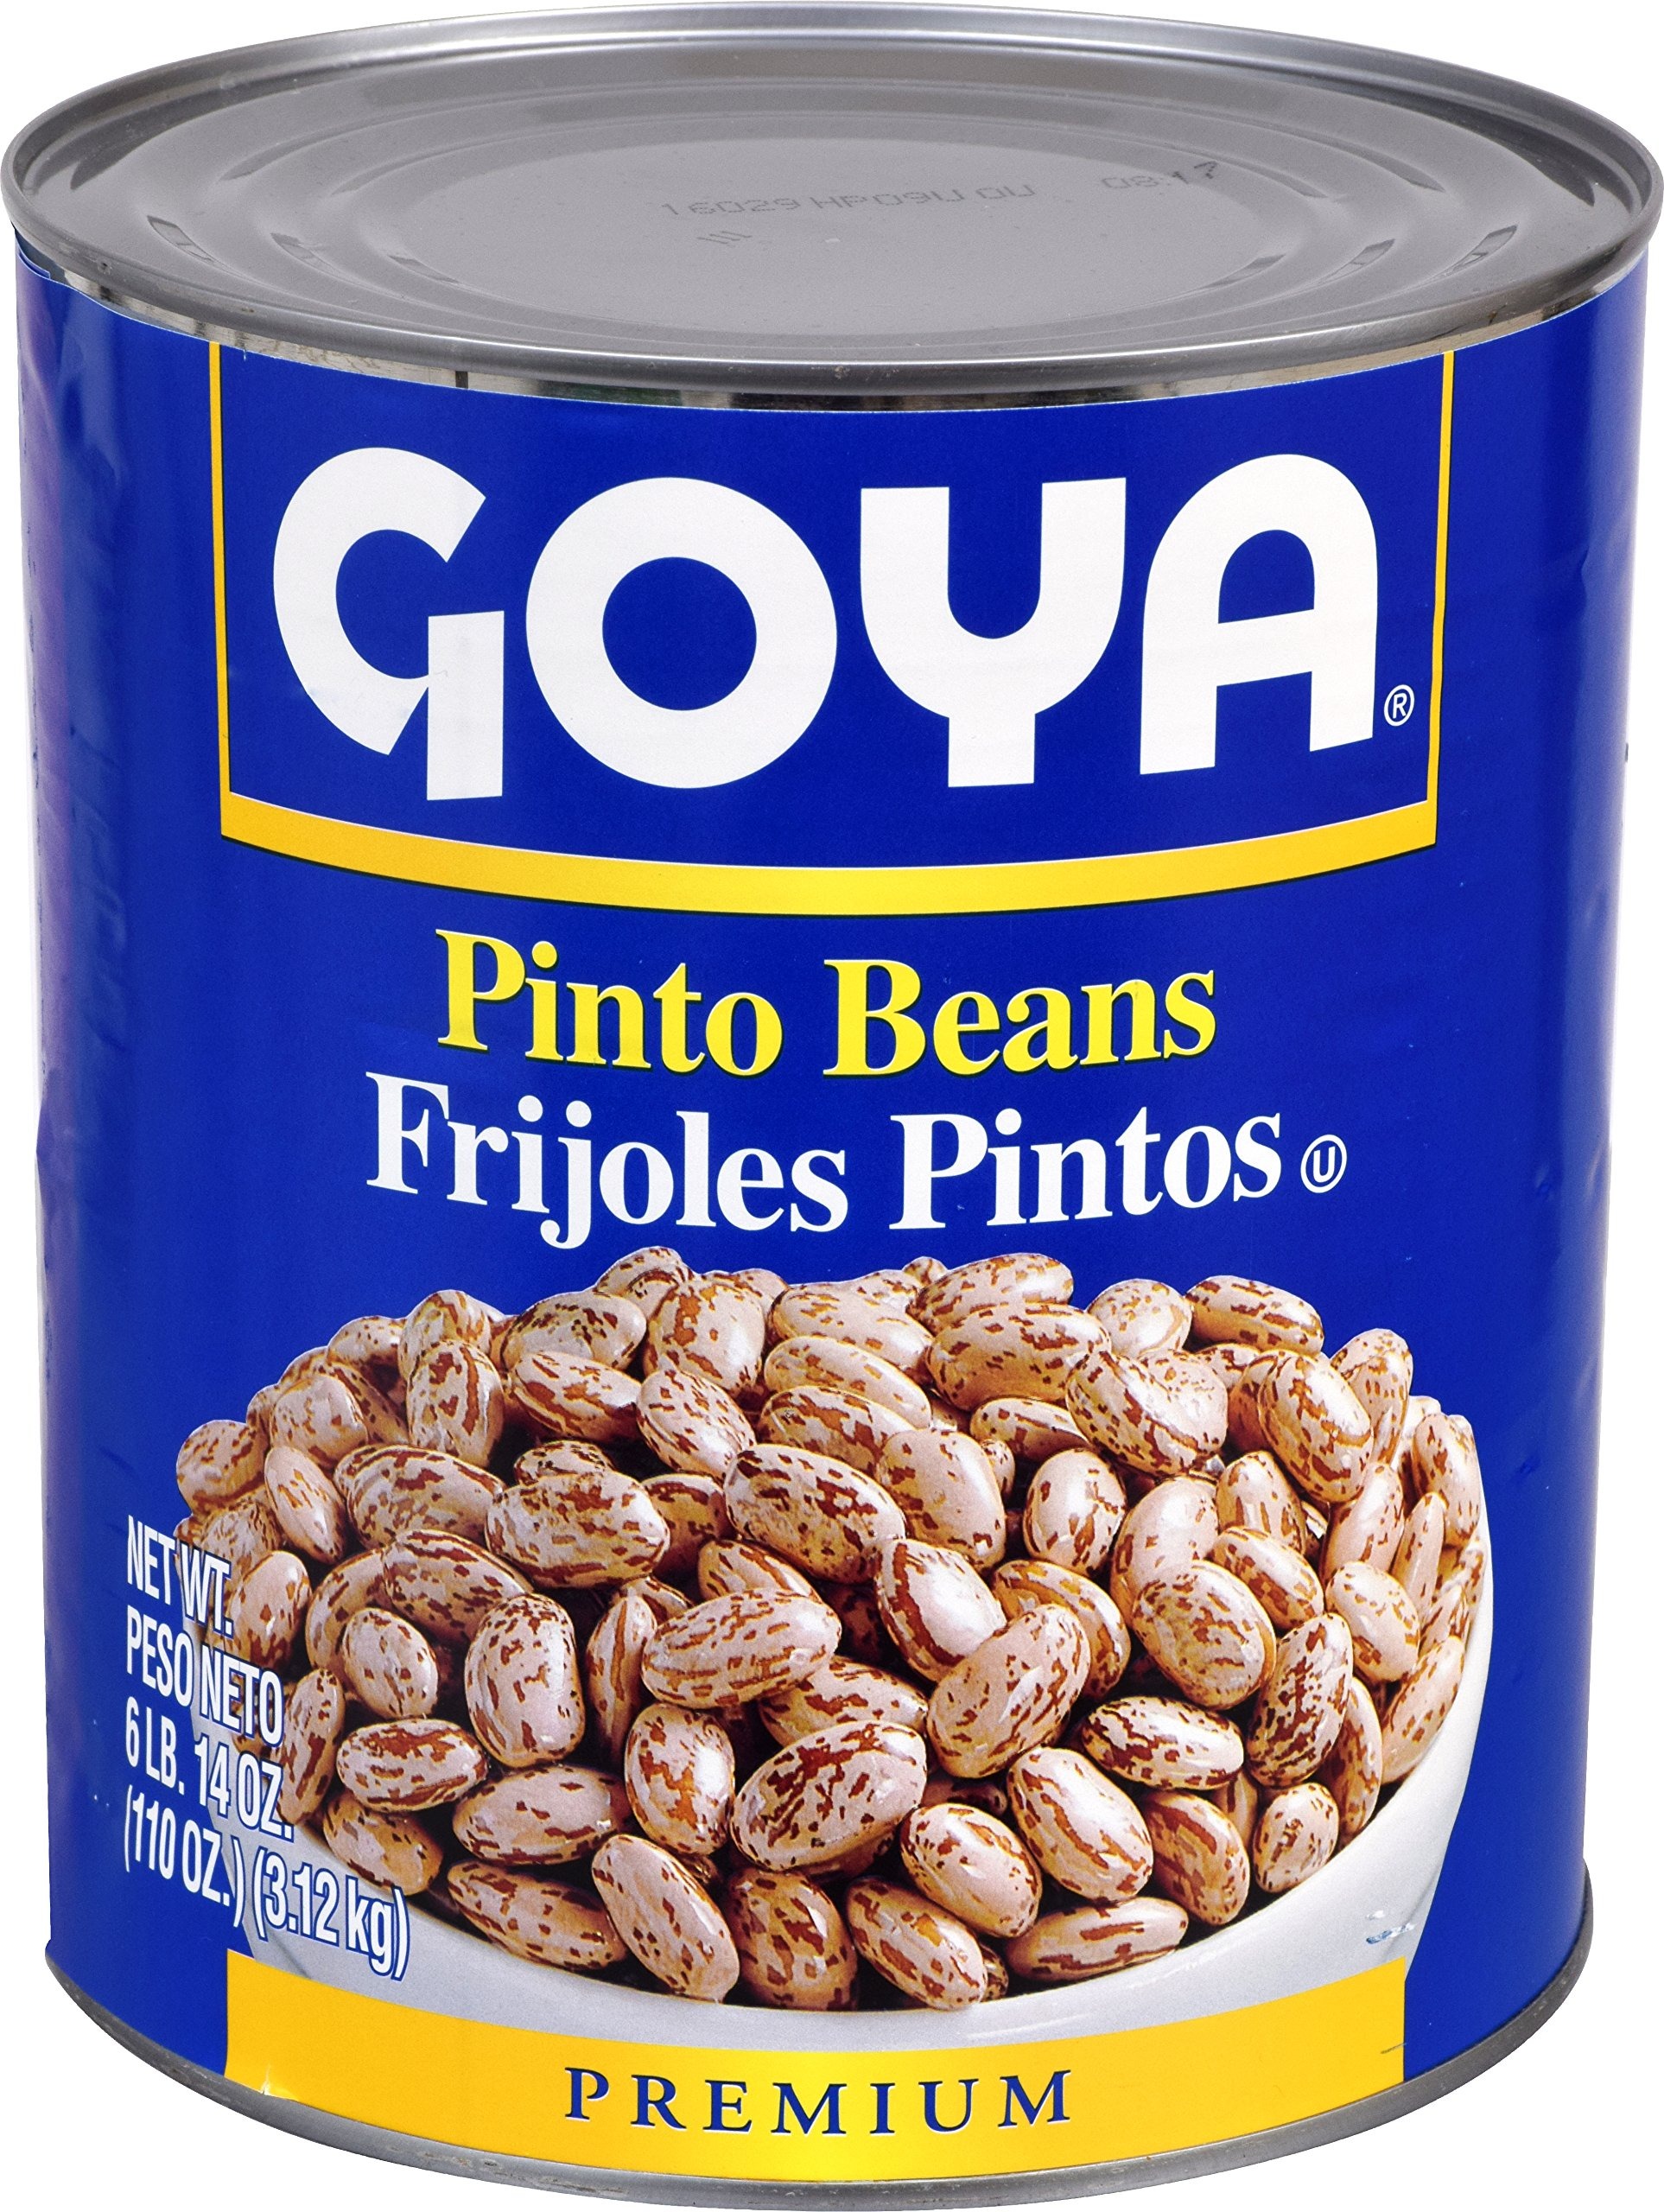
Item Name: Goya Foods Pinto Beans, 110 Ounce (Pack of 6)
Bullet Point 1: CREAMY & EARTHY | Pinto beans are a Latin kitchen staple and a main ingredient in many Mexican recipes! Creamy GOYA Pinto Beans are ideal for preparing a variety of flavorful dishes and sides
Bullet Point 2: EXCELLENT DIET COMPATIBILITY | Gluten Free, Fat Free, Trans Fat Free, Saturated Fat Free, Cholesterol Free and Kosher. Good Source of Fiber, Iron and Potassium. Contains Protein
Bullet Point 3: CONVENIENT | GOYA Pinto Beans are a perfect fit for a busy lifestyle. Use the Easy Open Lid, then season, heat and serve. Use them to make chilis, stews, salads, refried beans, burritos and more!
Bullet Point 4: PRIME PREMIUM QUALITY | If it's Goya... it has to be good! | ¡Si es Goya... tiene que ser bueno!
Bullet Point 5: PACK OF 6: 110 OZ CANS | Single unit cans in different sizes and multipacks available on Amazon Retail, Amazon Fresh and Prime Pantry
Value: 660.0
Unit: Ounce

Price: 17.18